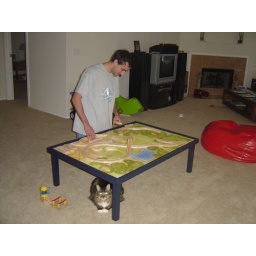
Putting together the train table early in the morning